Al-Qa'im (town)

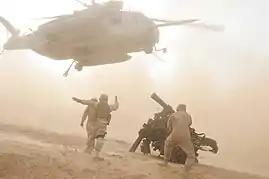
U.S. Marines direct the crew of a CH-53E Super Stallion helicopter as it prepares to pick up a rotor head from a downed CH-53E near Al-Qa'im, Dec. 15, 2006.

In Al-Qa'im, the activity heated up during April 2004 until the day of the battalion's pivotal battle on April 17. Although reports of enemy casualties are always difficult to quantify, the Marines likely killed 80 insurgents in the town of Husaybah that day, including foreign fighters. Five Marines from 3/7 were also killed in the battle. Units from every company in the battalion were engaged in Husaybah before the day was over.